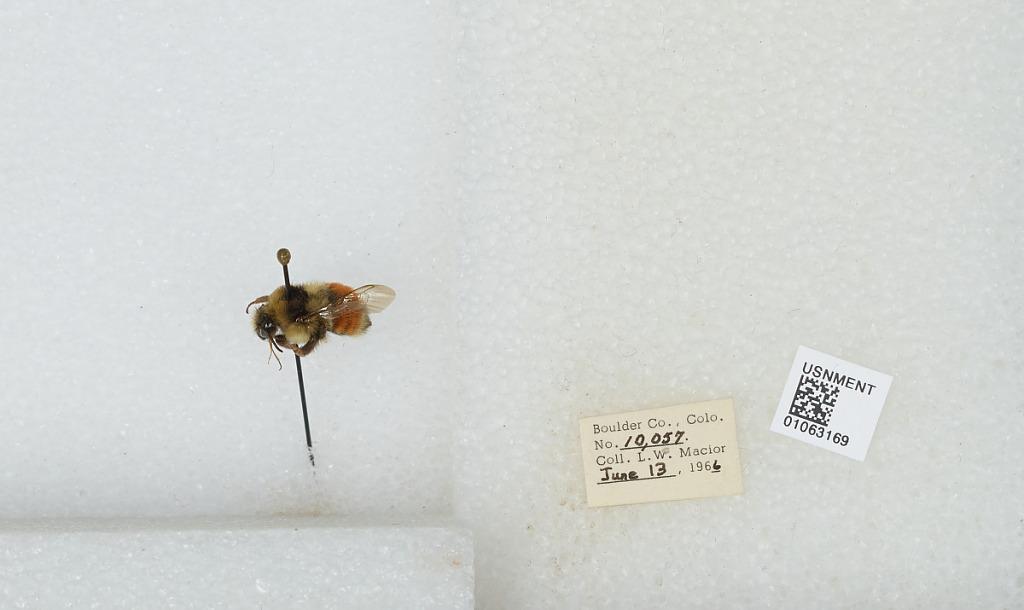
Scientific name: Bombus (Pyrobombus) bifarius Cresson
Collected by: L. Macior
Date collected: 1966-6-13
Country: United States
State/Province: Colorado
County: Boulder
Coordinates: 40.09, -105.36